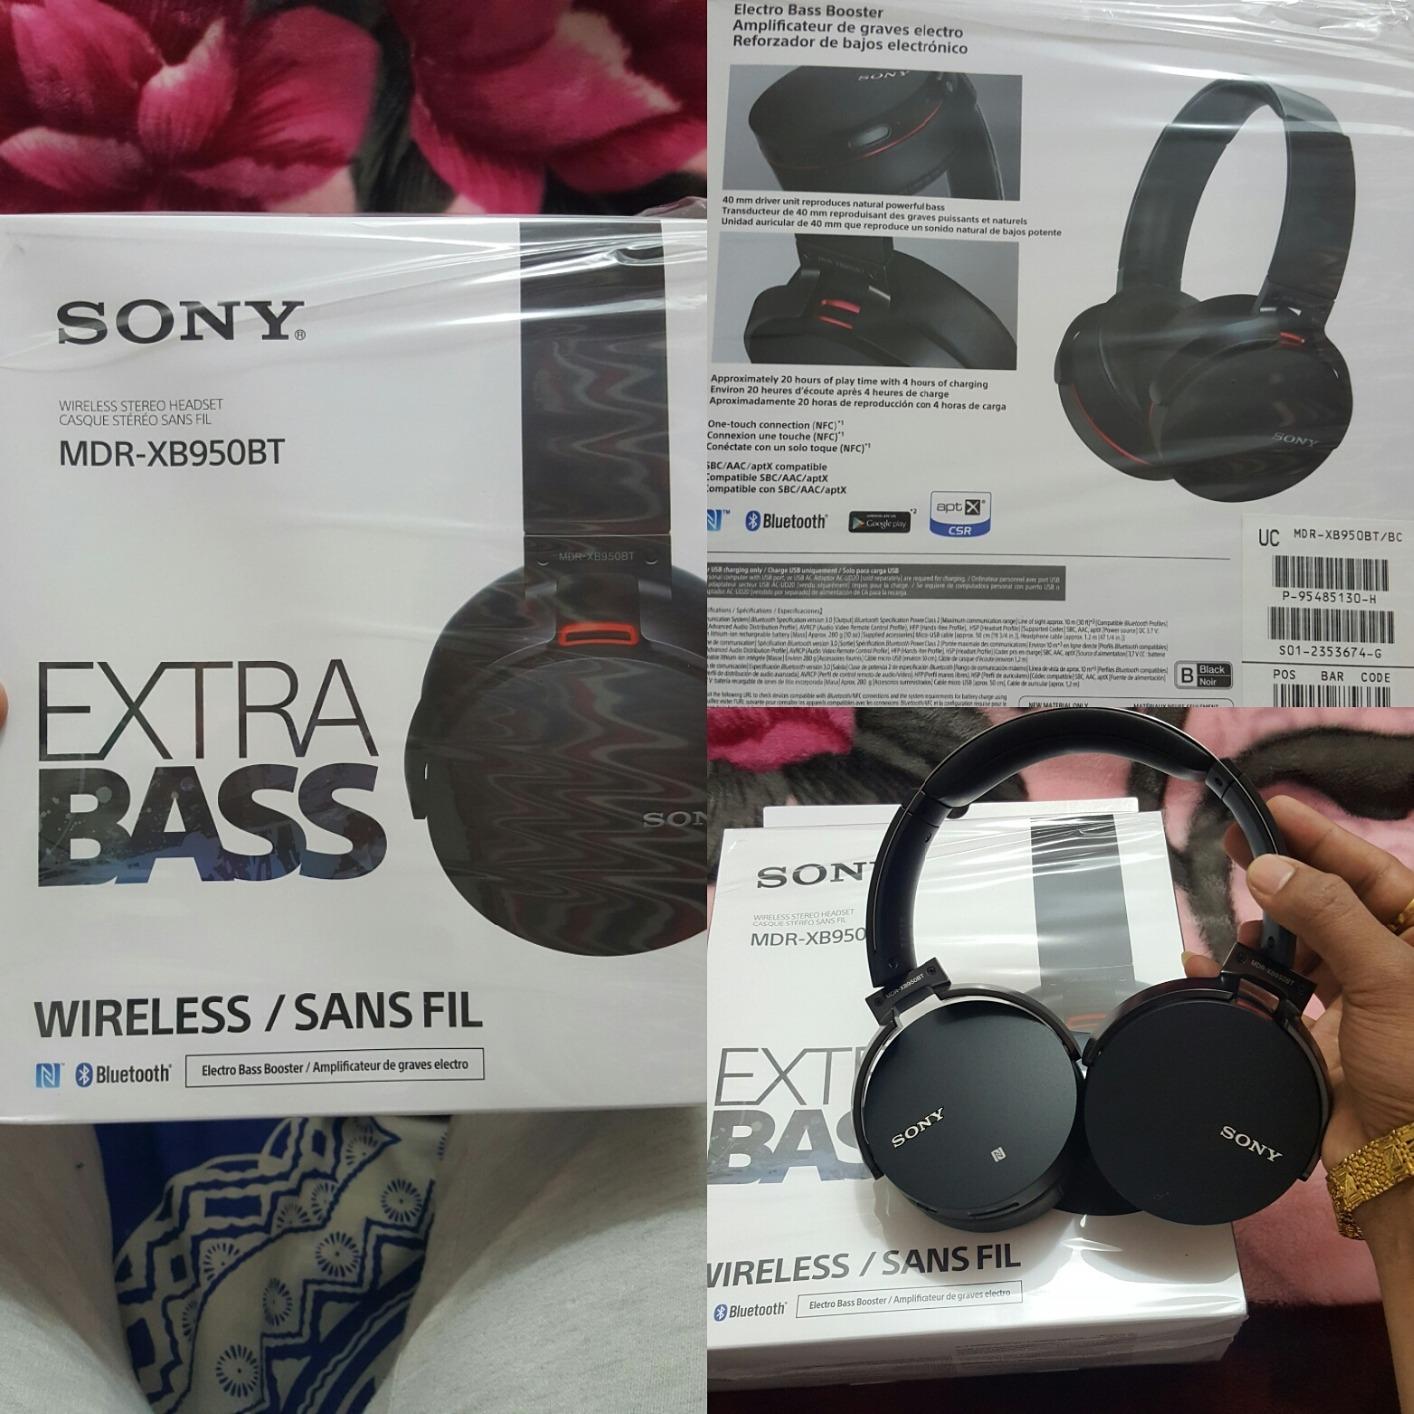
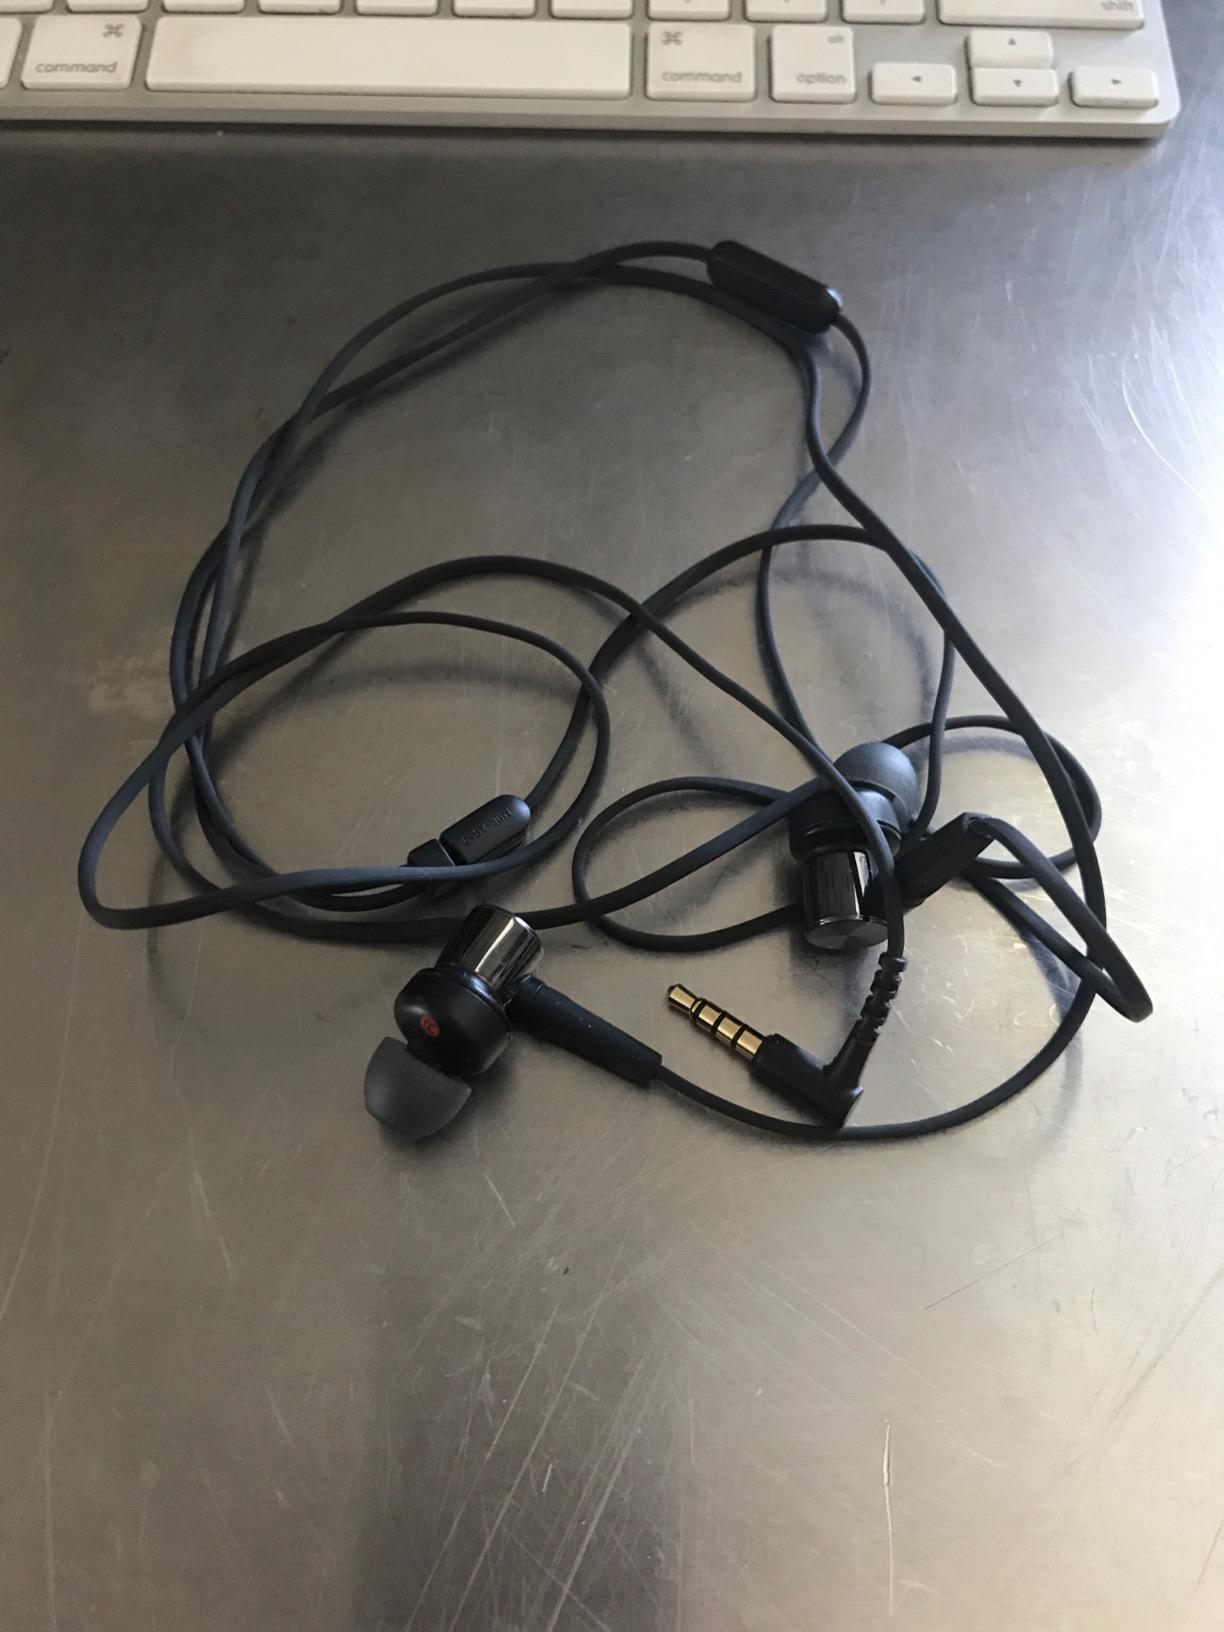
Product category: headphones
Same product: no